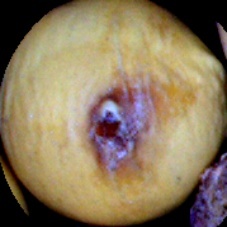
Label: Broken